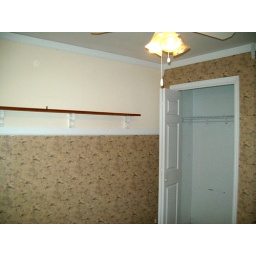
Ugly wall in bedroom 1